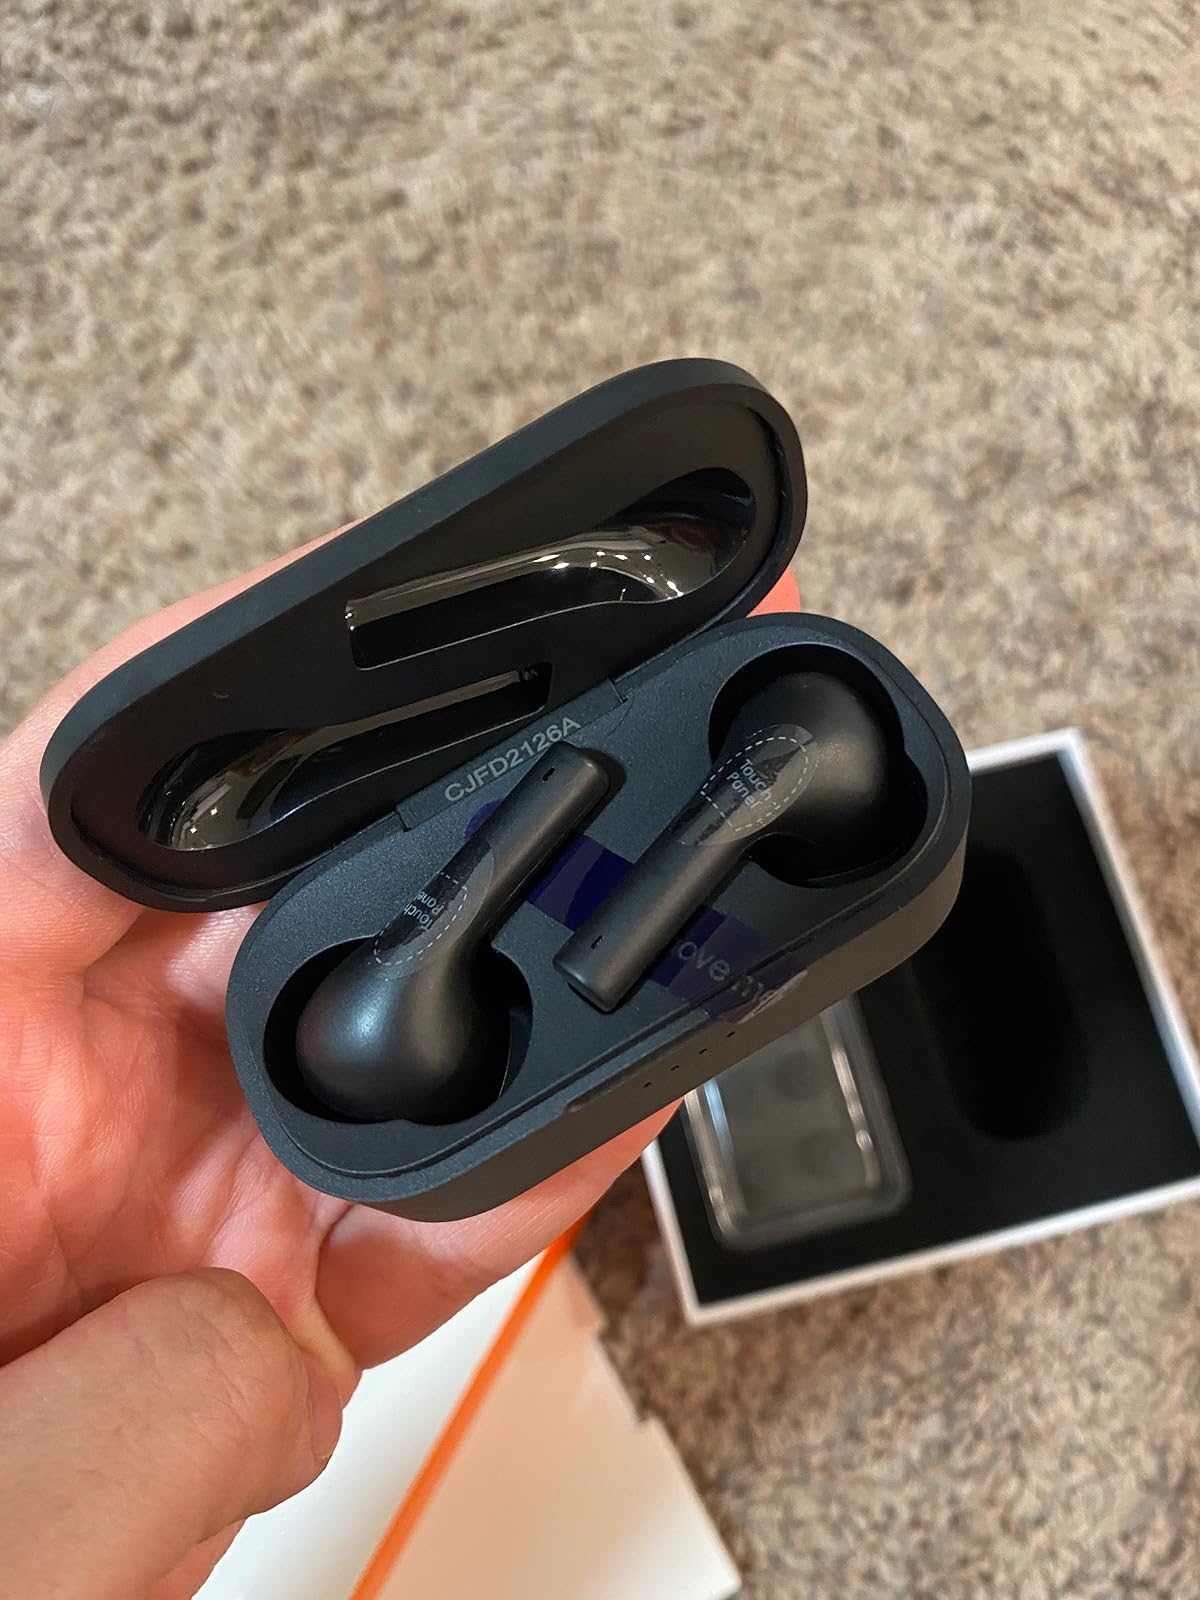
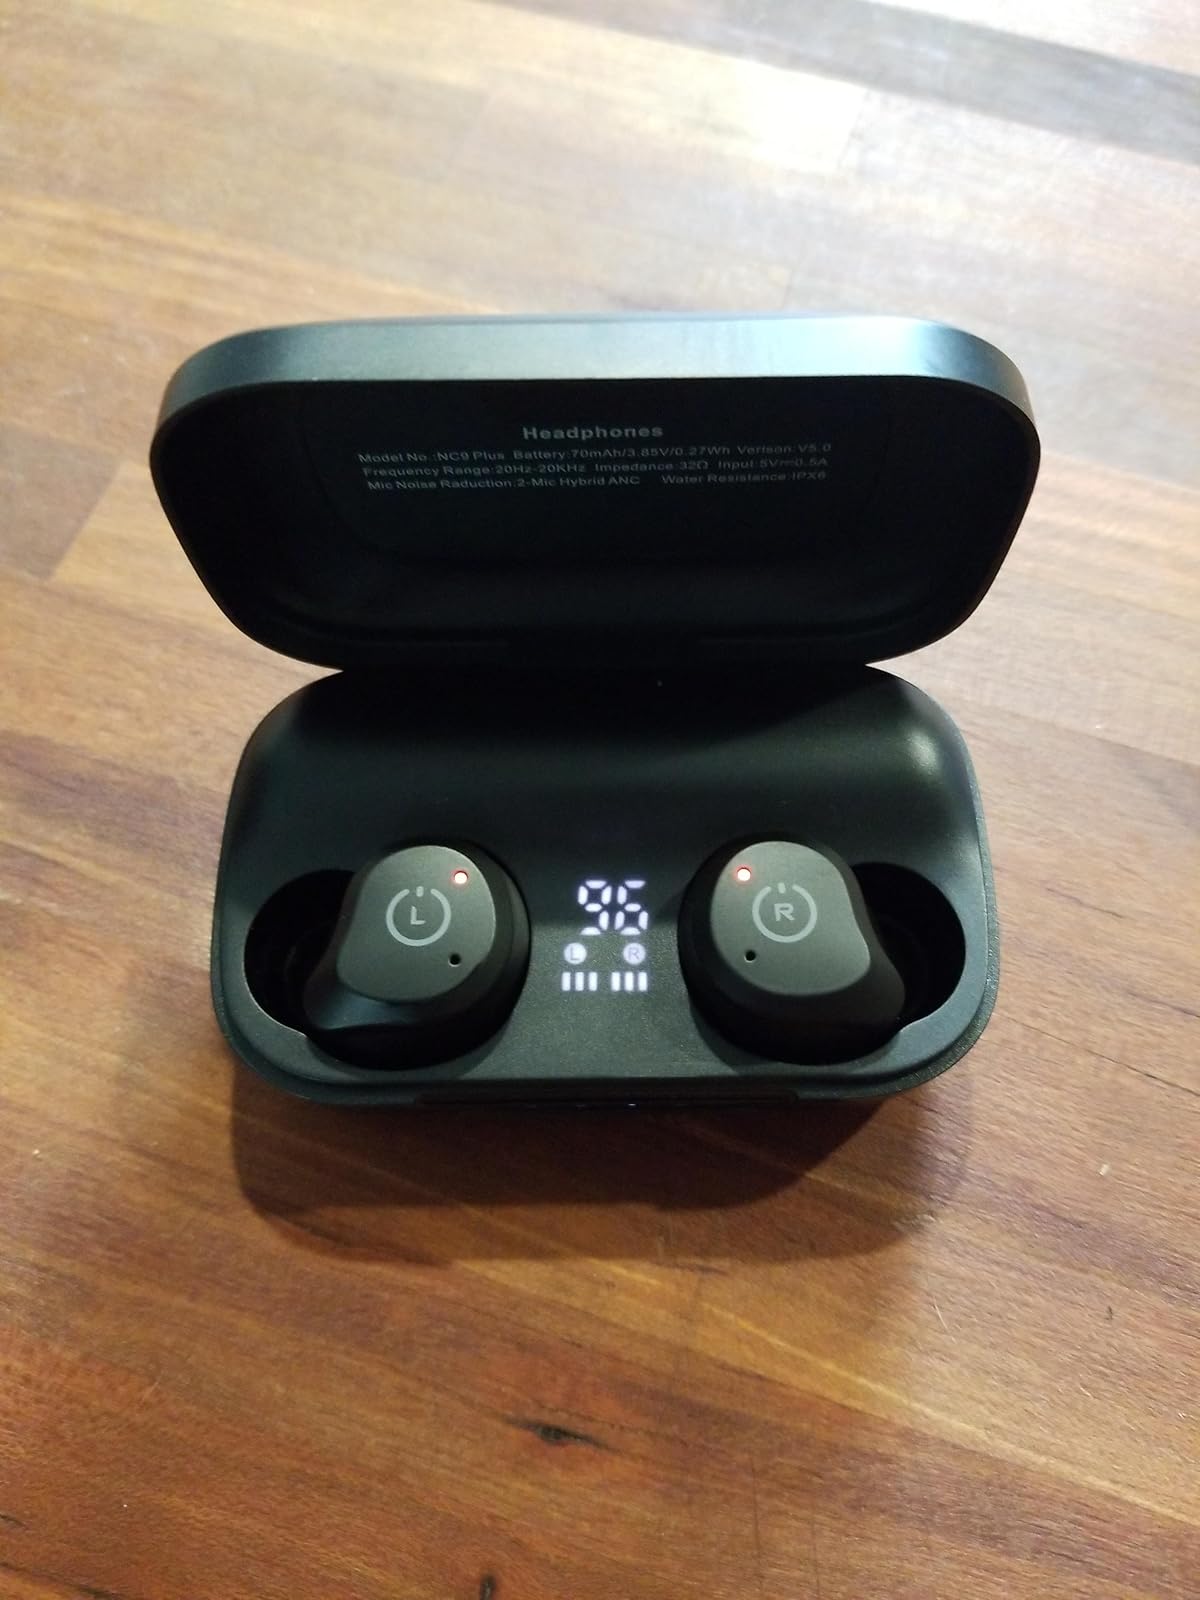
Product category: earbuds
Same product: no